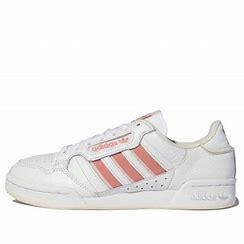
Brand: Adidas
Model: Continental 80 Stripes